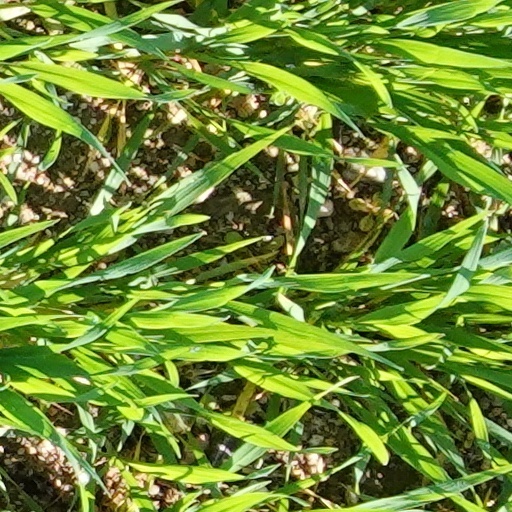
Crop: wheat